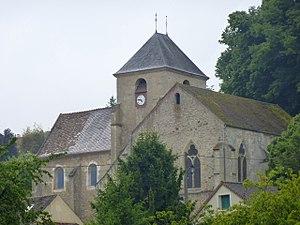
Église Sainte-Aulde de Sainte-Aulde. (département de la Seine-et-Marne, région Île-de-France).
Sainte-Aulde est une commune française située dans le département de Seine-et-Marne, en région Île-de-France.